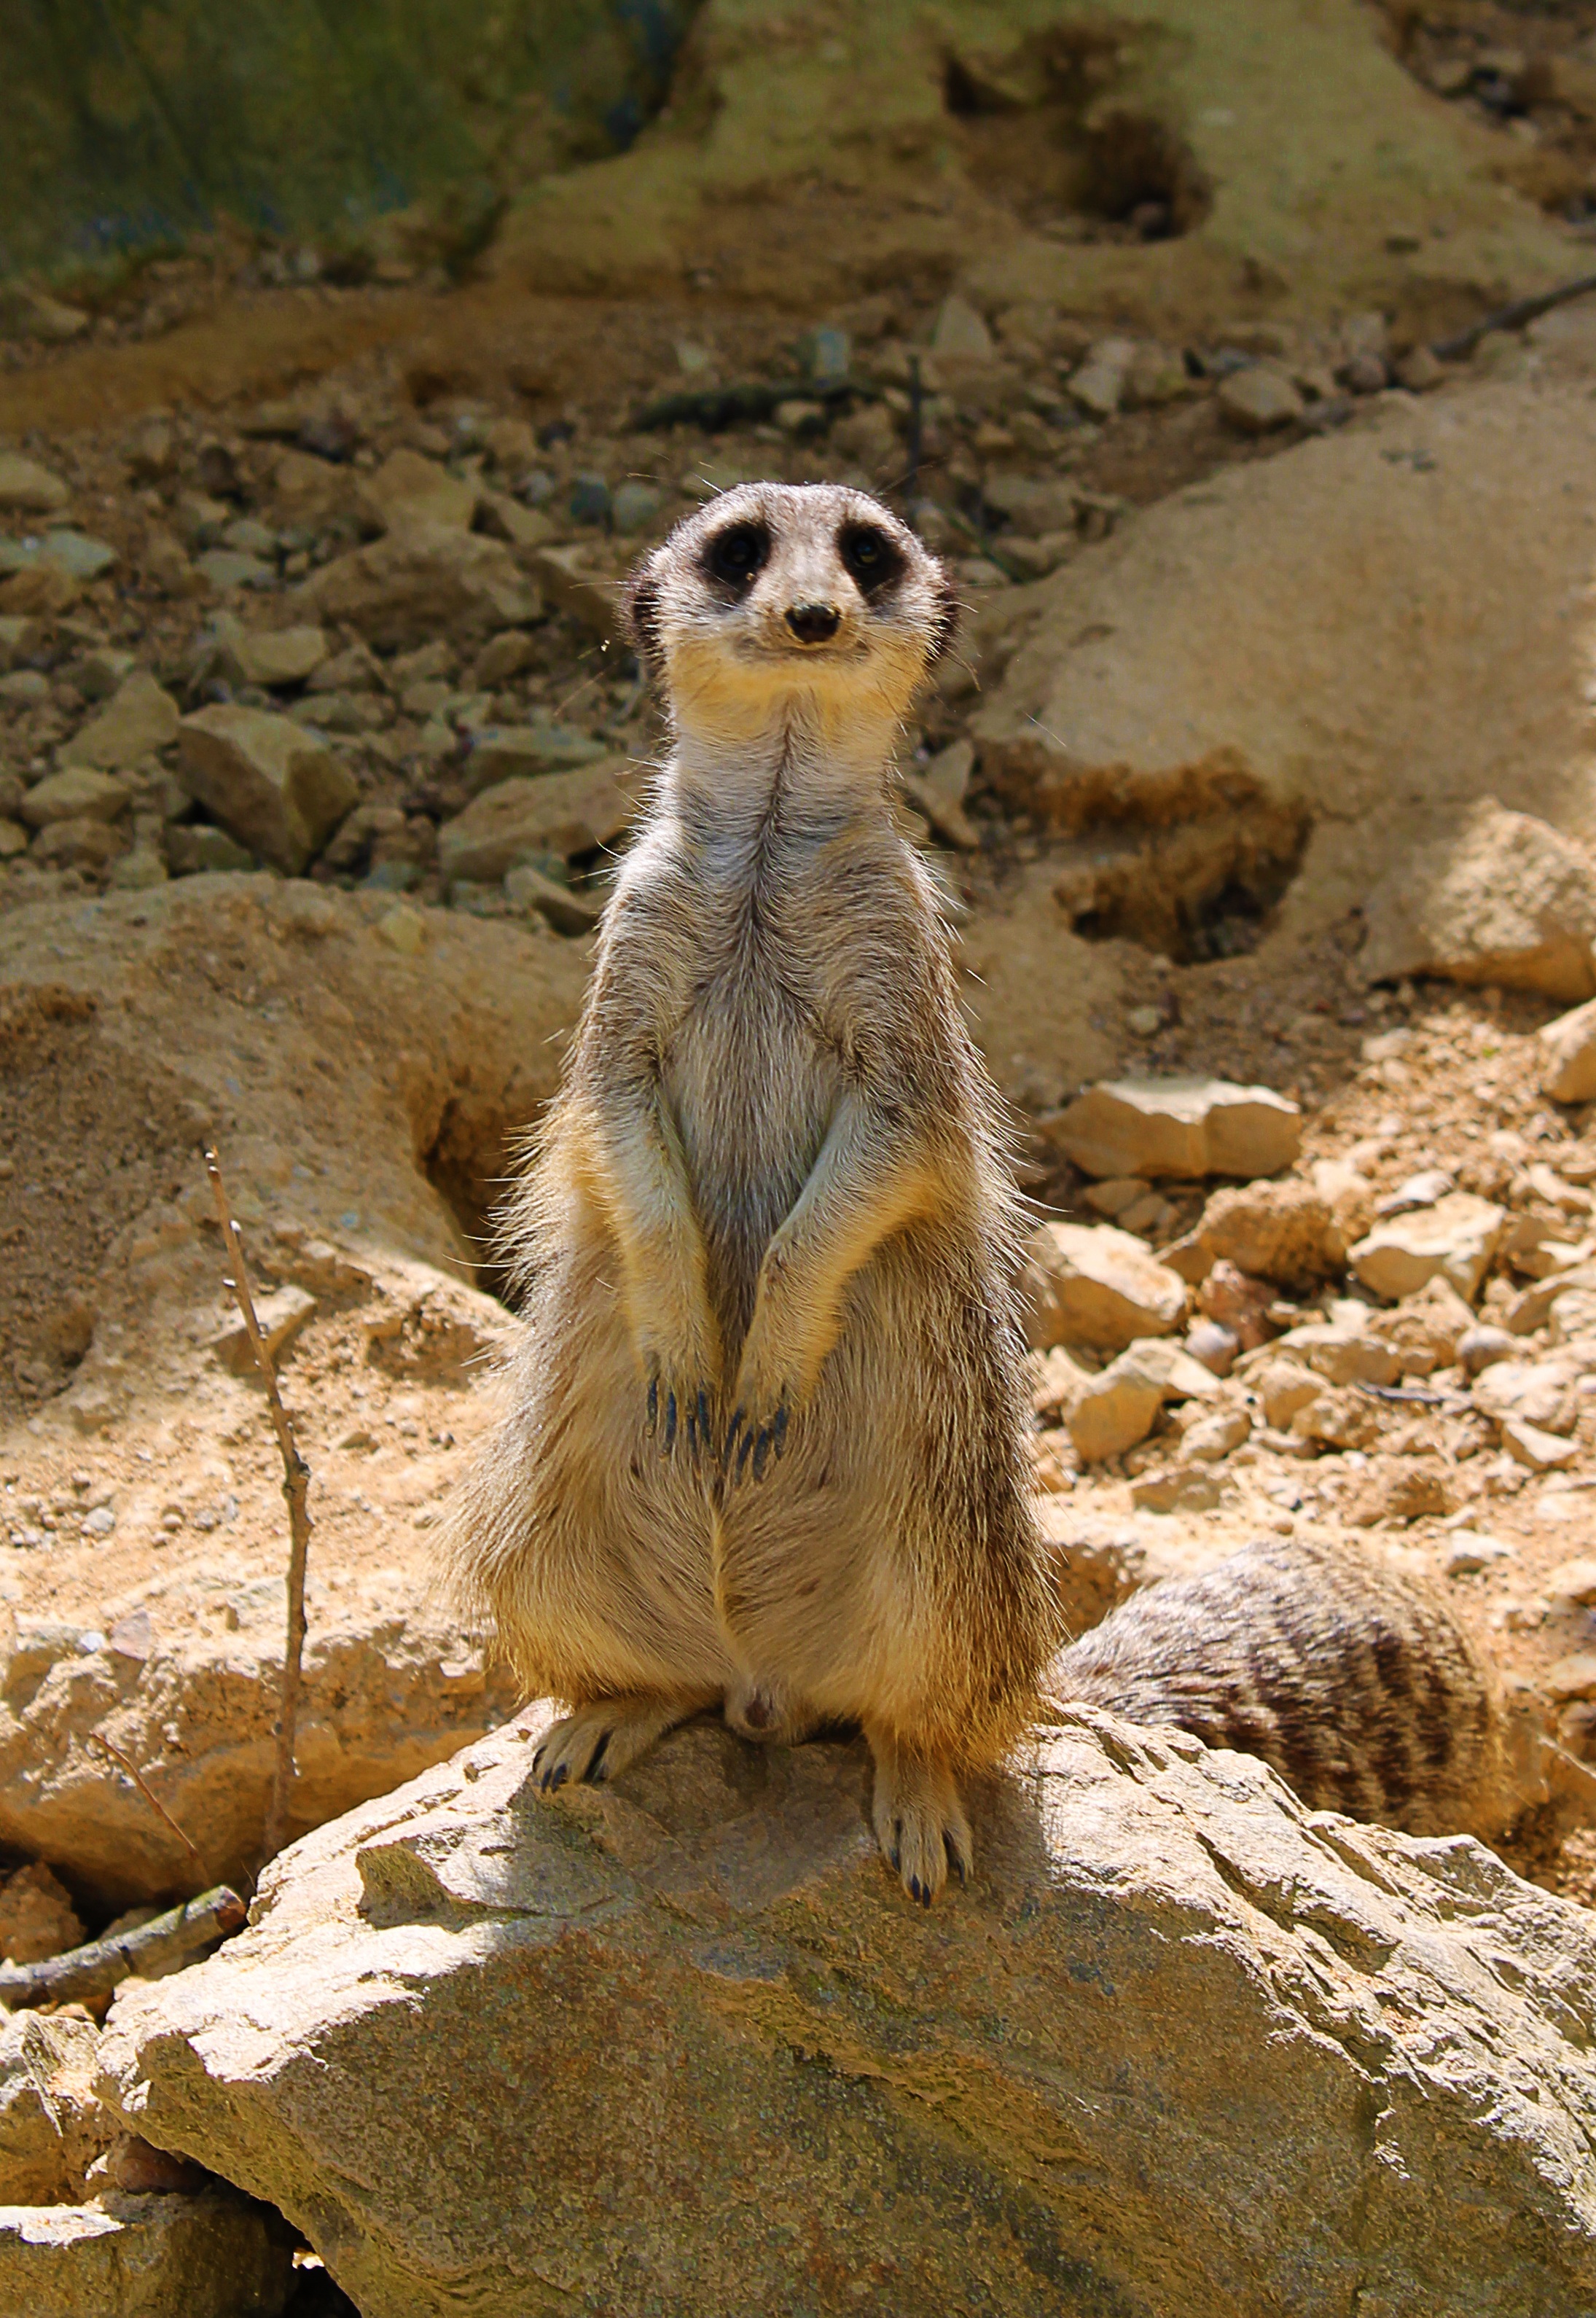
nature, animal, wildlife, zoo, mammal, fauna, vertebrate, meerkat, mongoose, surzkata